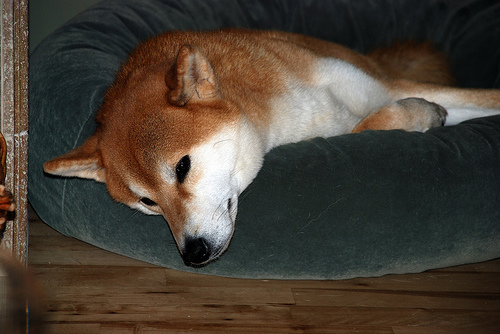
Animal: dog
Breed: shiba inu